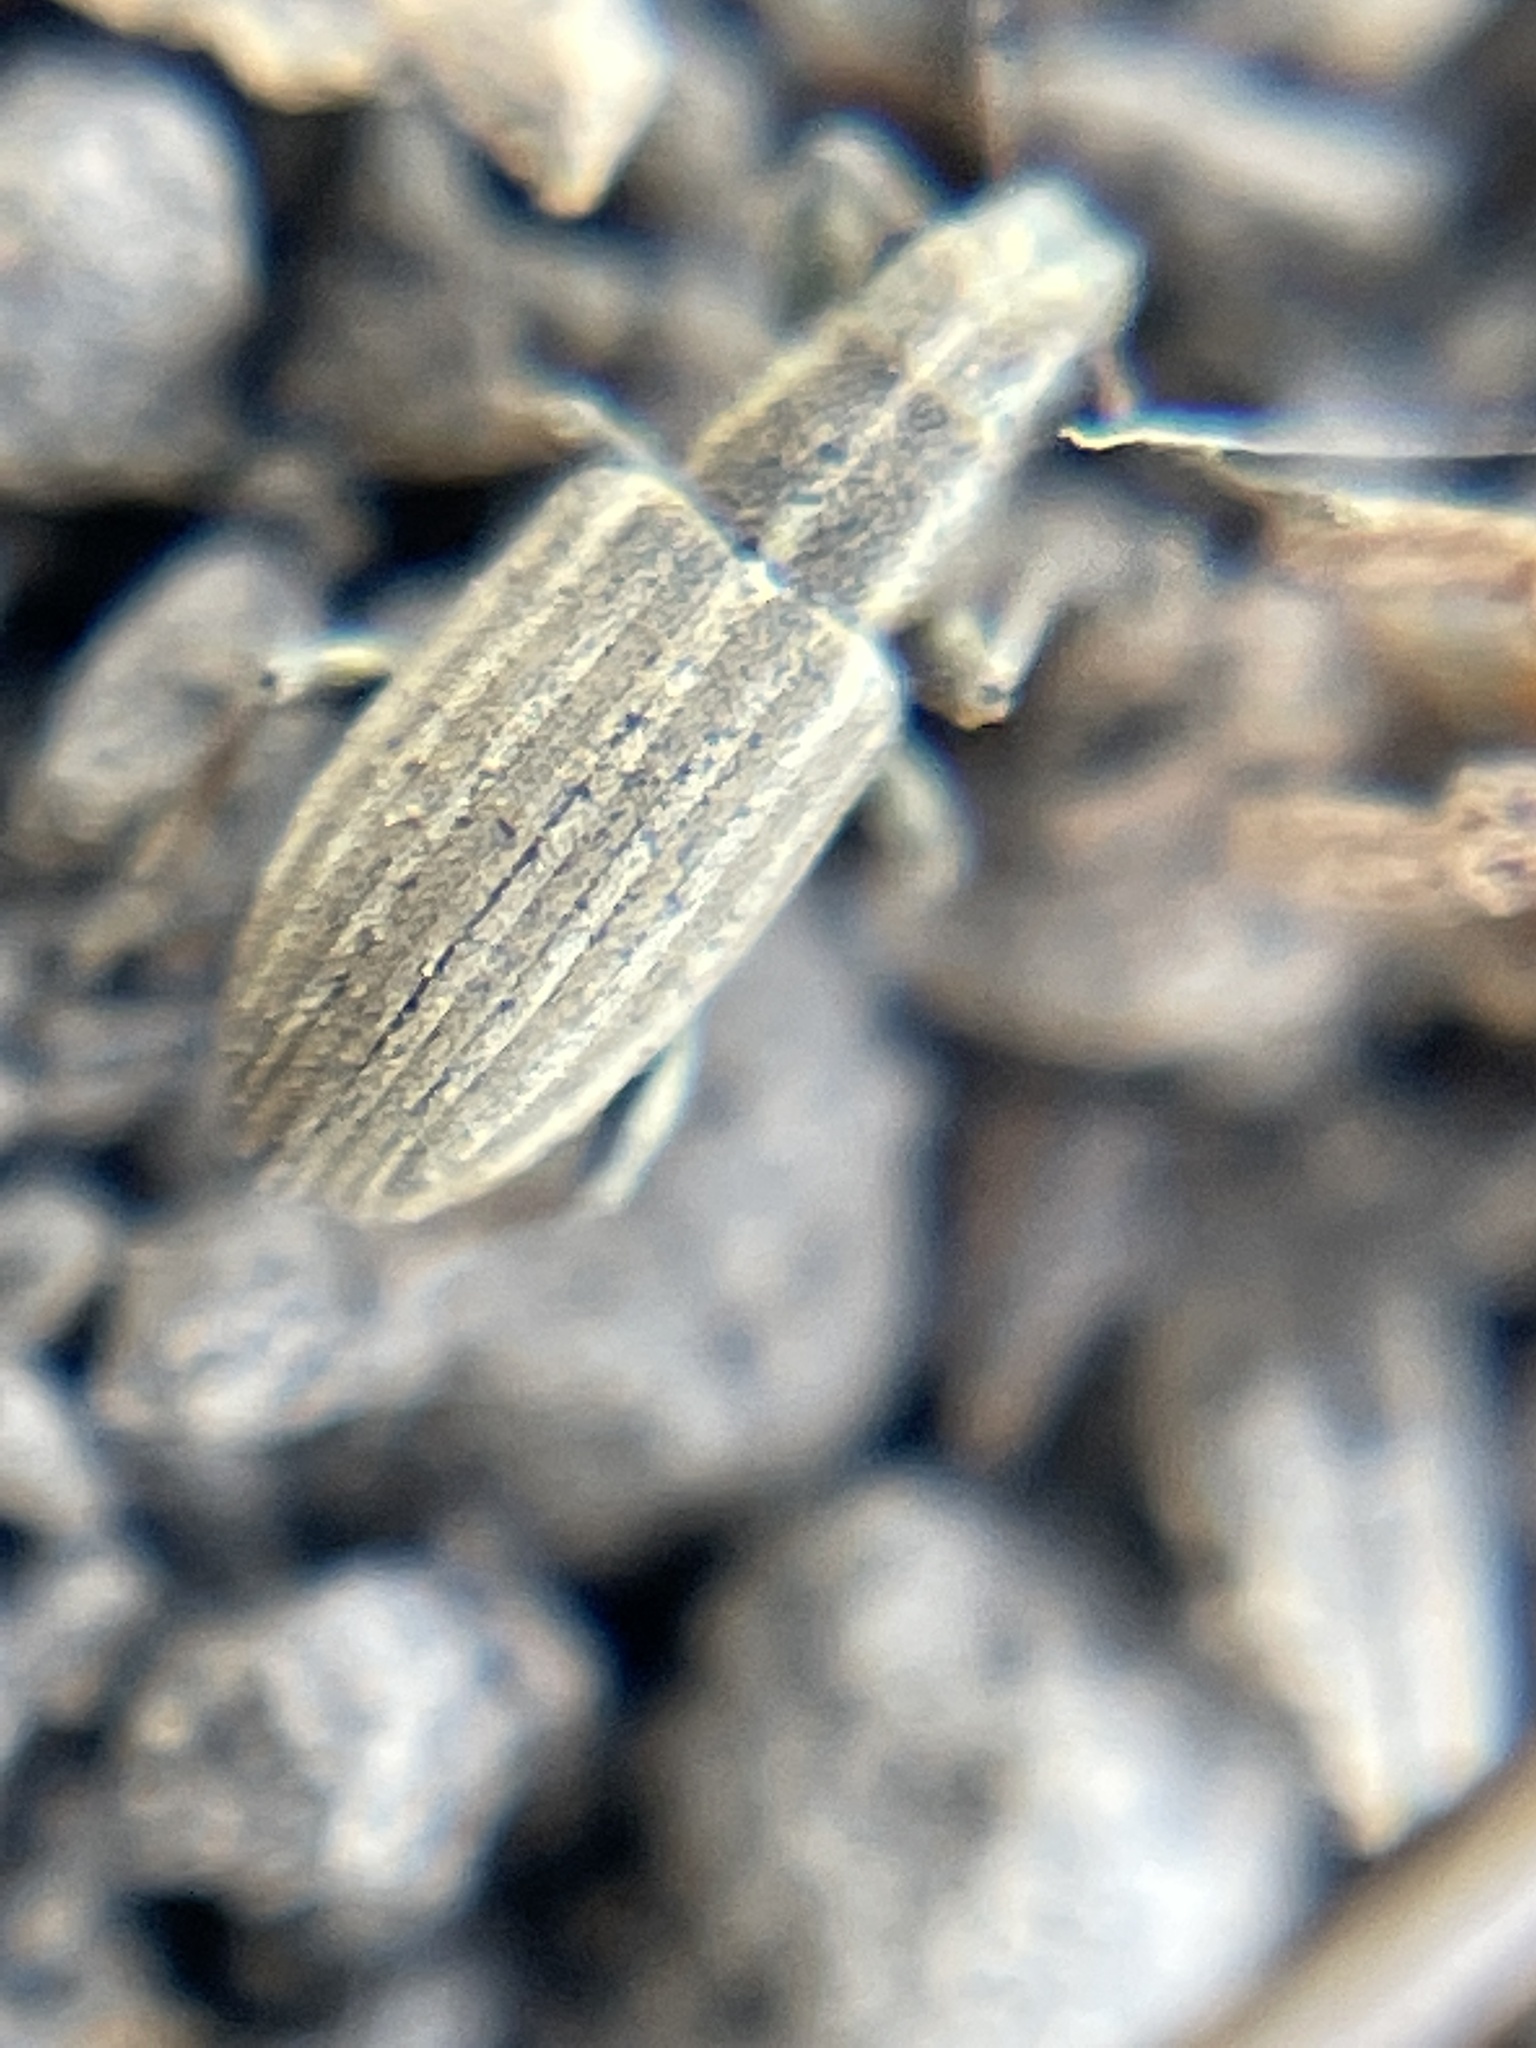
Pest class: pea_leaf_weevil